Describe the emotion expressed in this image:  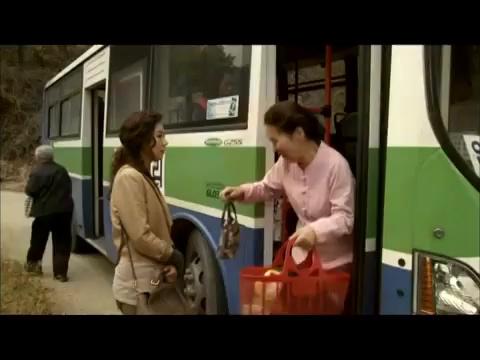
This person displays Suffering, valence and arousal with low intensity.